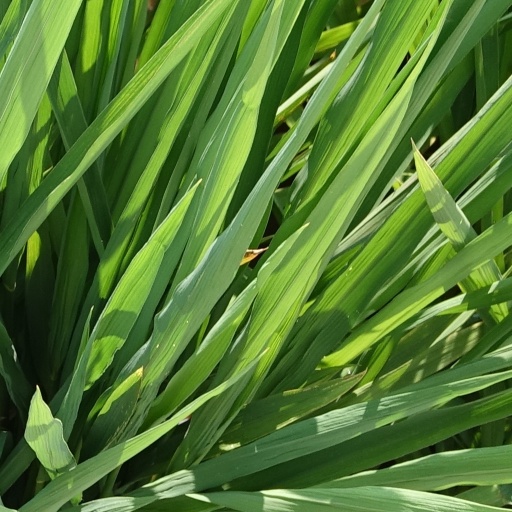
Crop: rice